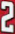
Number: 2